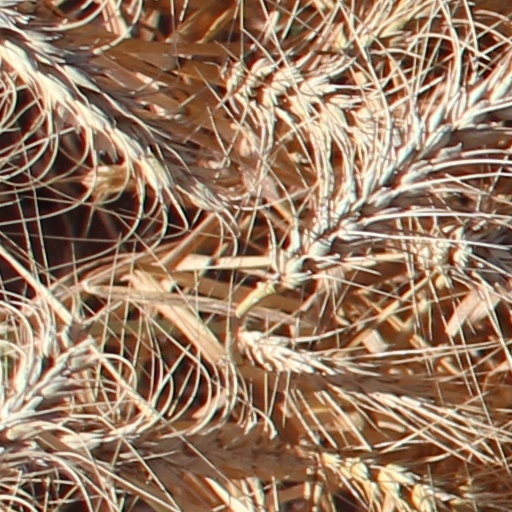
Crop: wheat